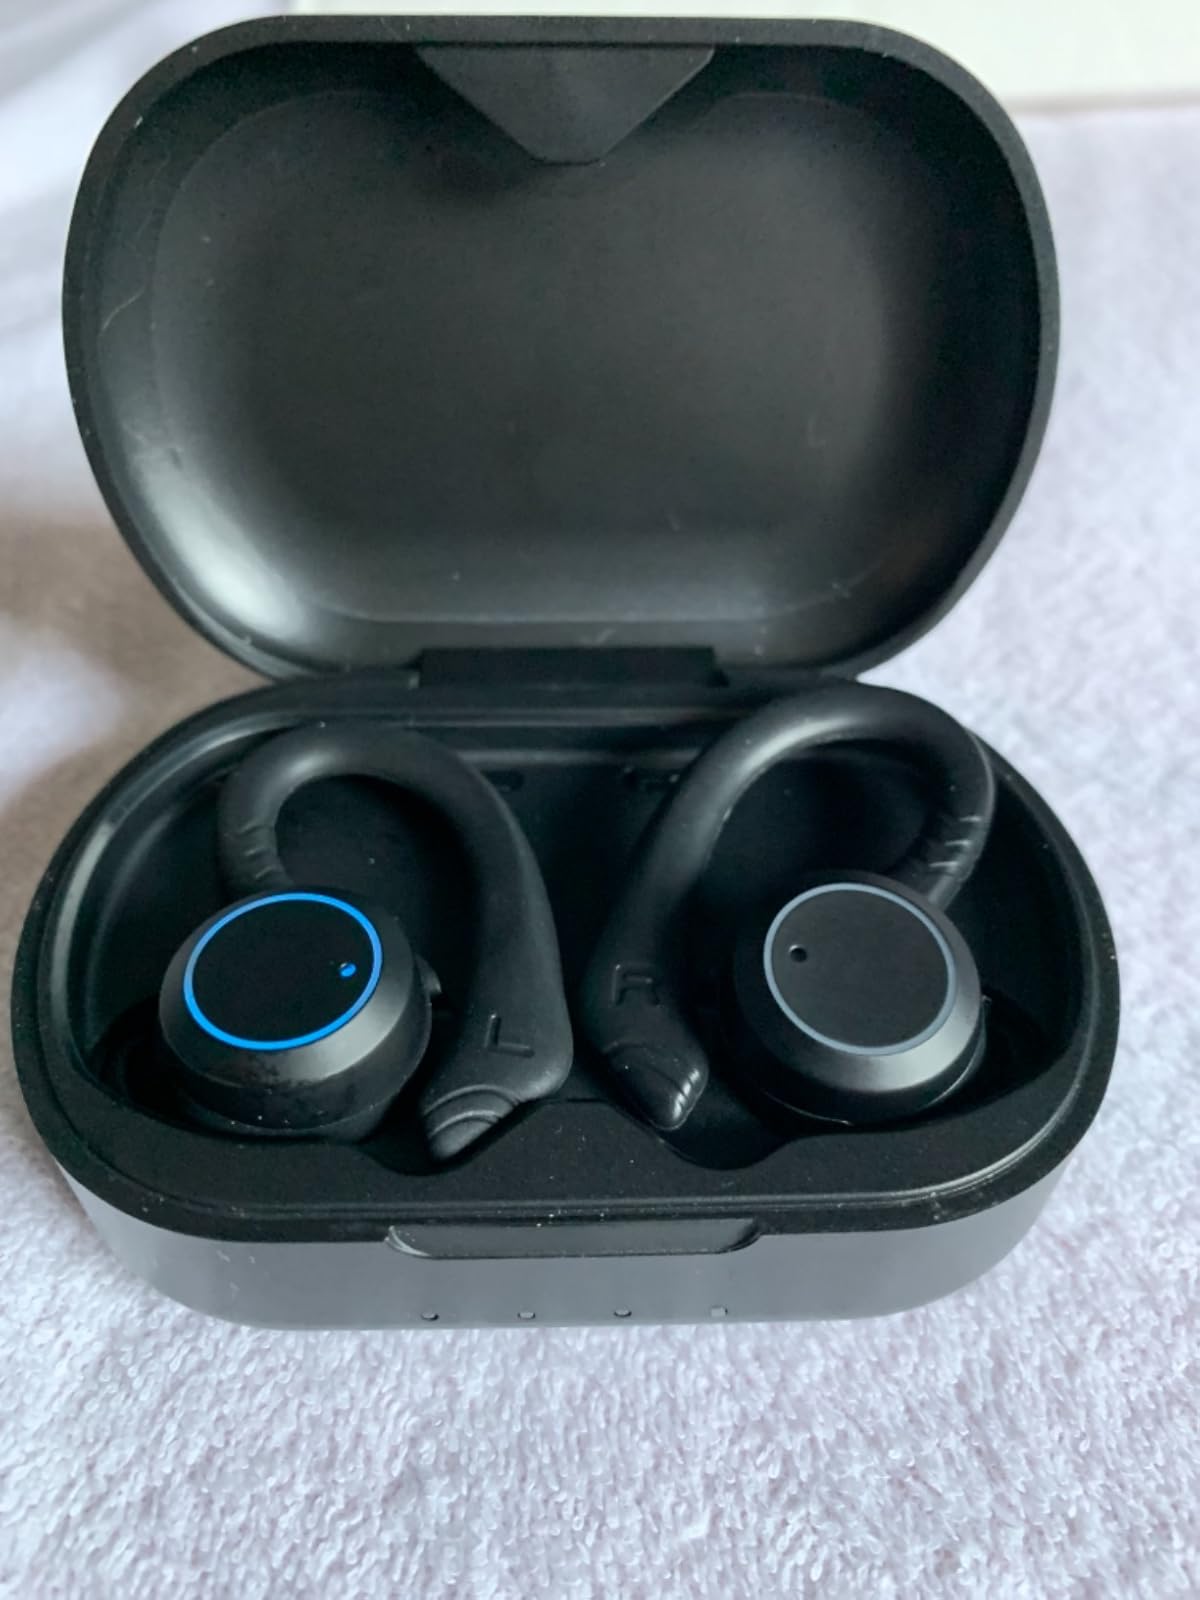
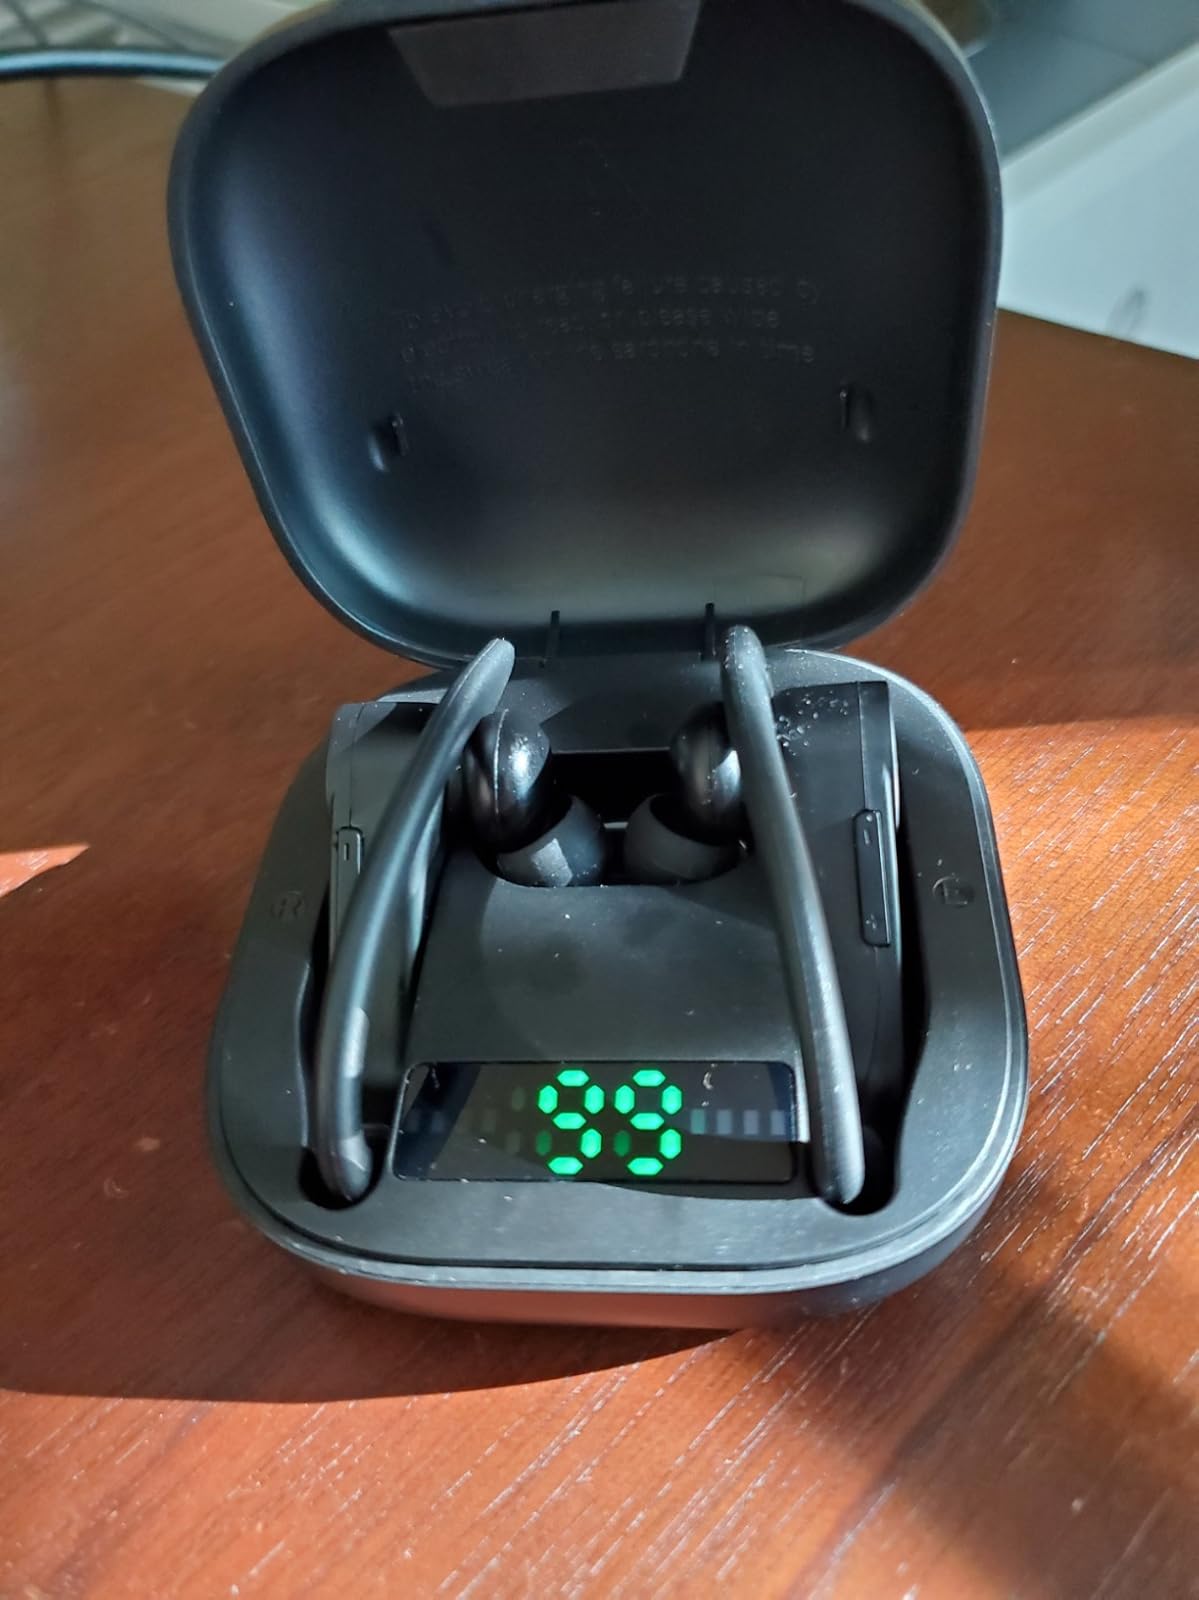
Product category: earbuds
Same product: no